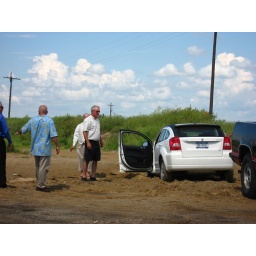
Mark's car is stuck in sand